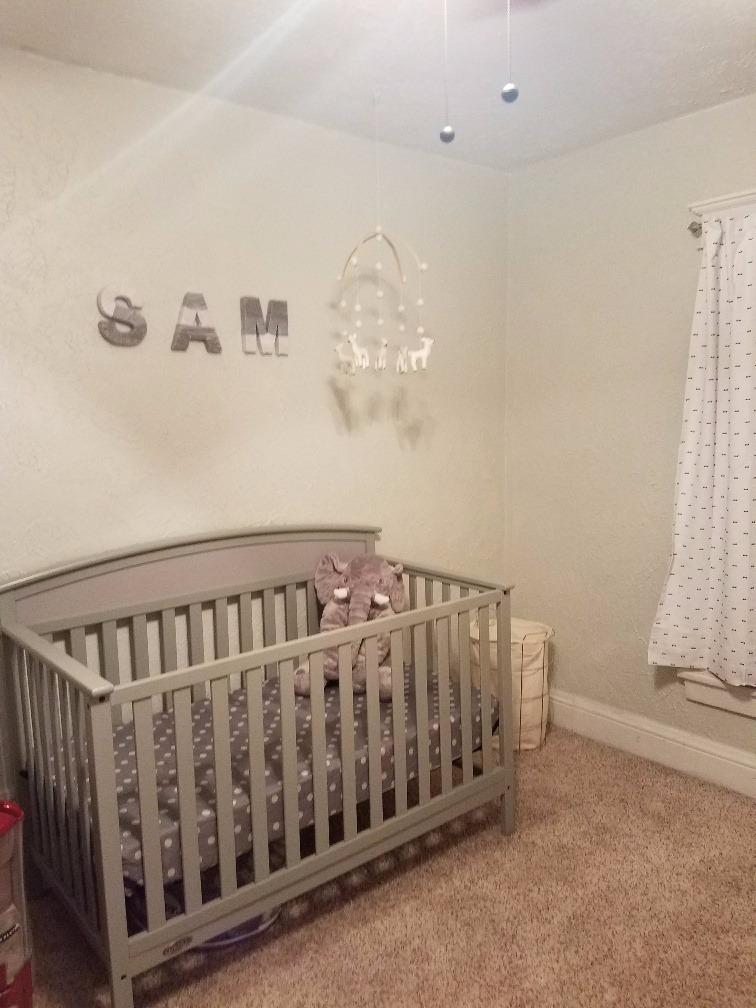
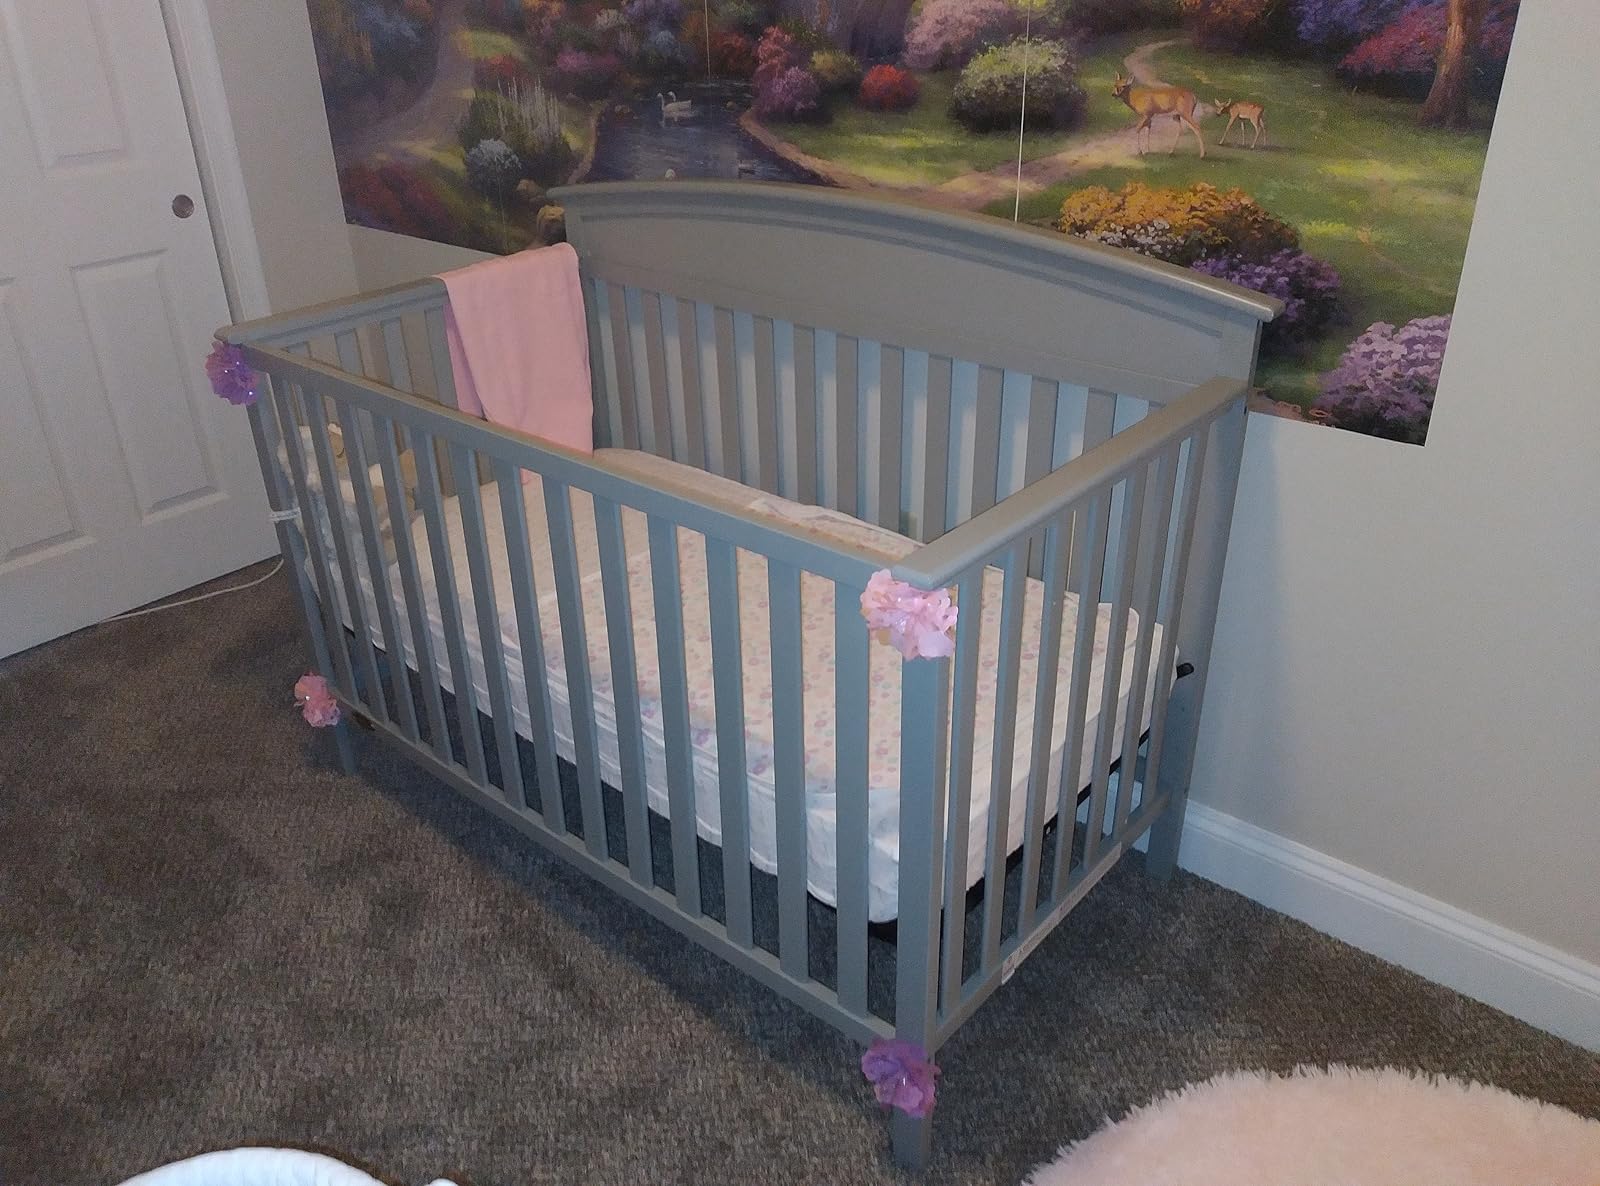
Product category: products_crib
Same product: yes